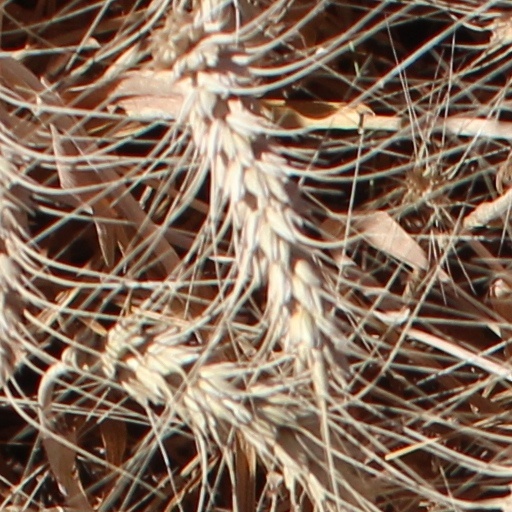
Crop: wheat